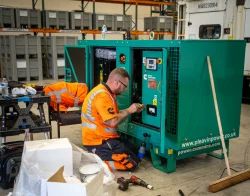
Label: Diesel_Generator_AMC_Repairing_Service